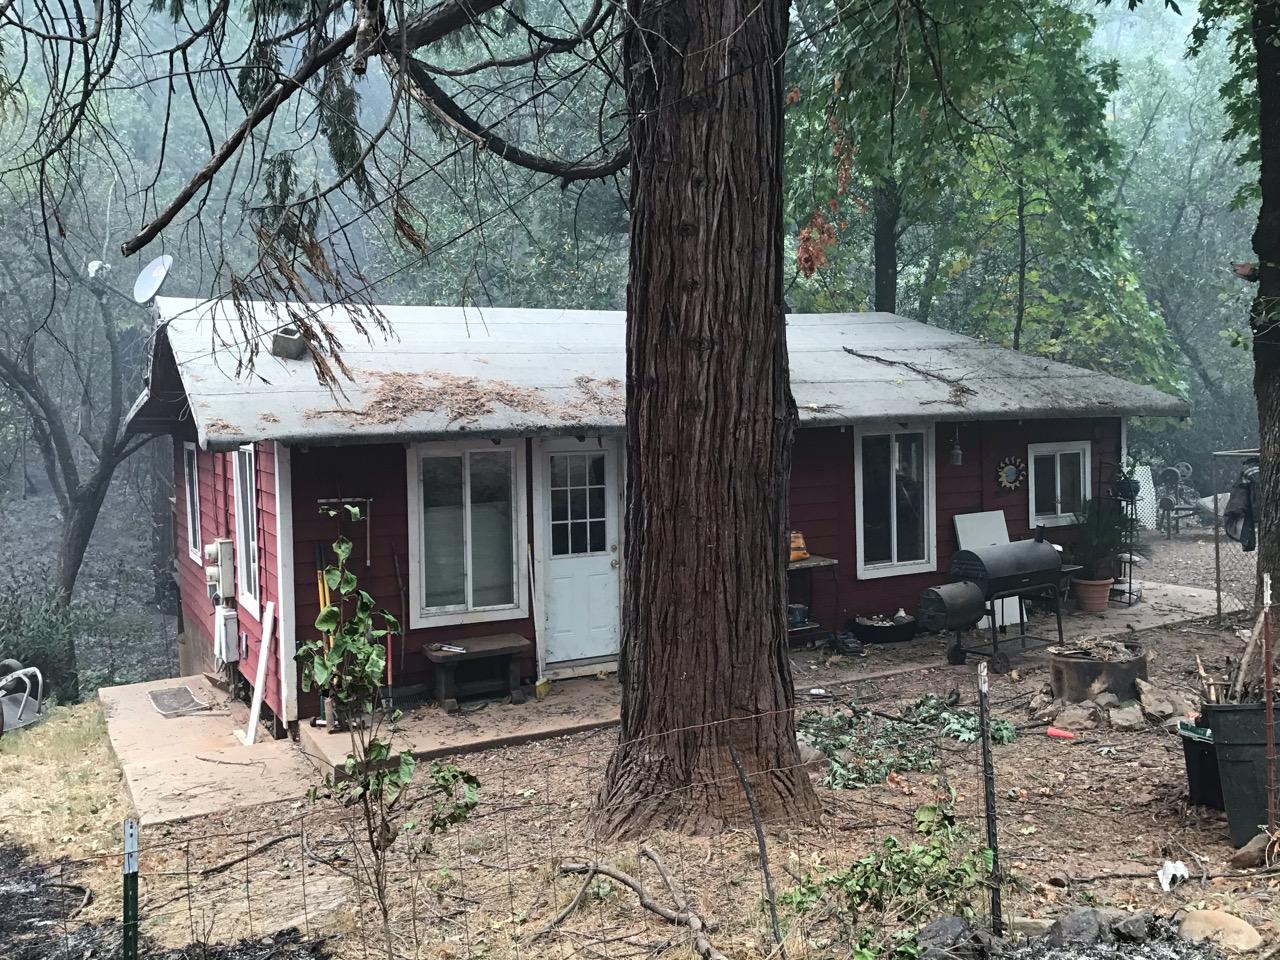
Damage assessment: no_damage